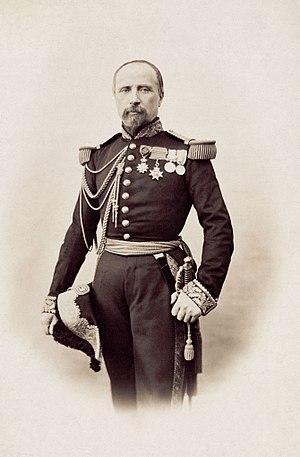
Le général français Claude Théodore Decaen (1811-1870), photographie positive sur papier albuminé d'après négatif sur plaque de verre au collodion
Claude Théodore Decaen, né le 30 septembre 1811 à Utrecht et mort le 2 septembre 1870 à Metz, est un général français.